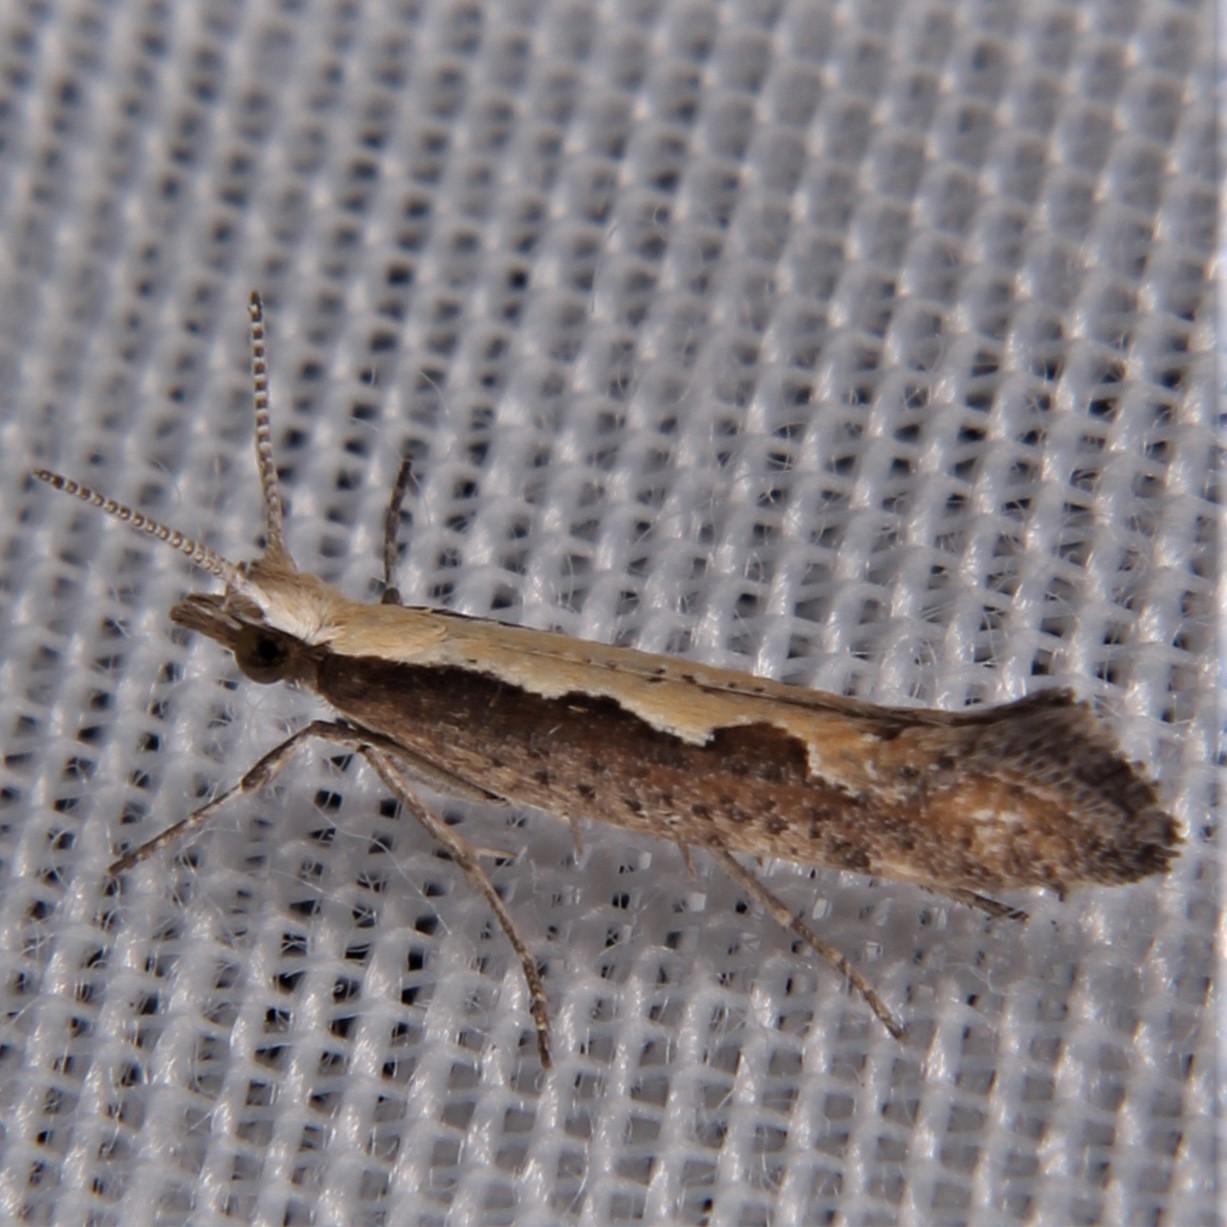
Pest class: diamondback_moth